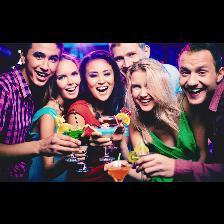
Label: Human